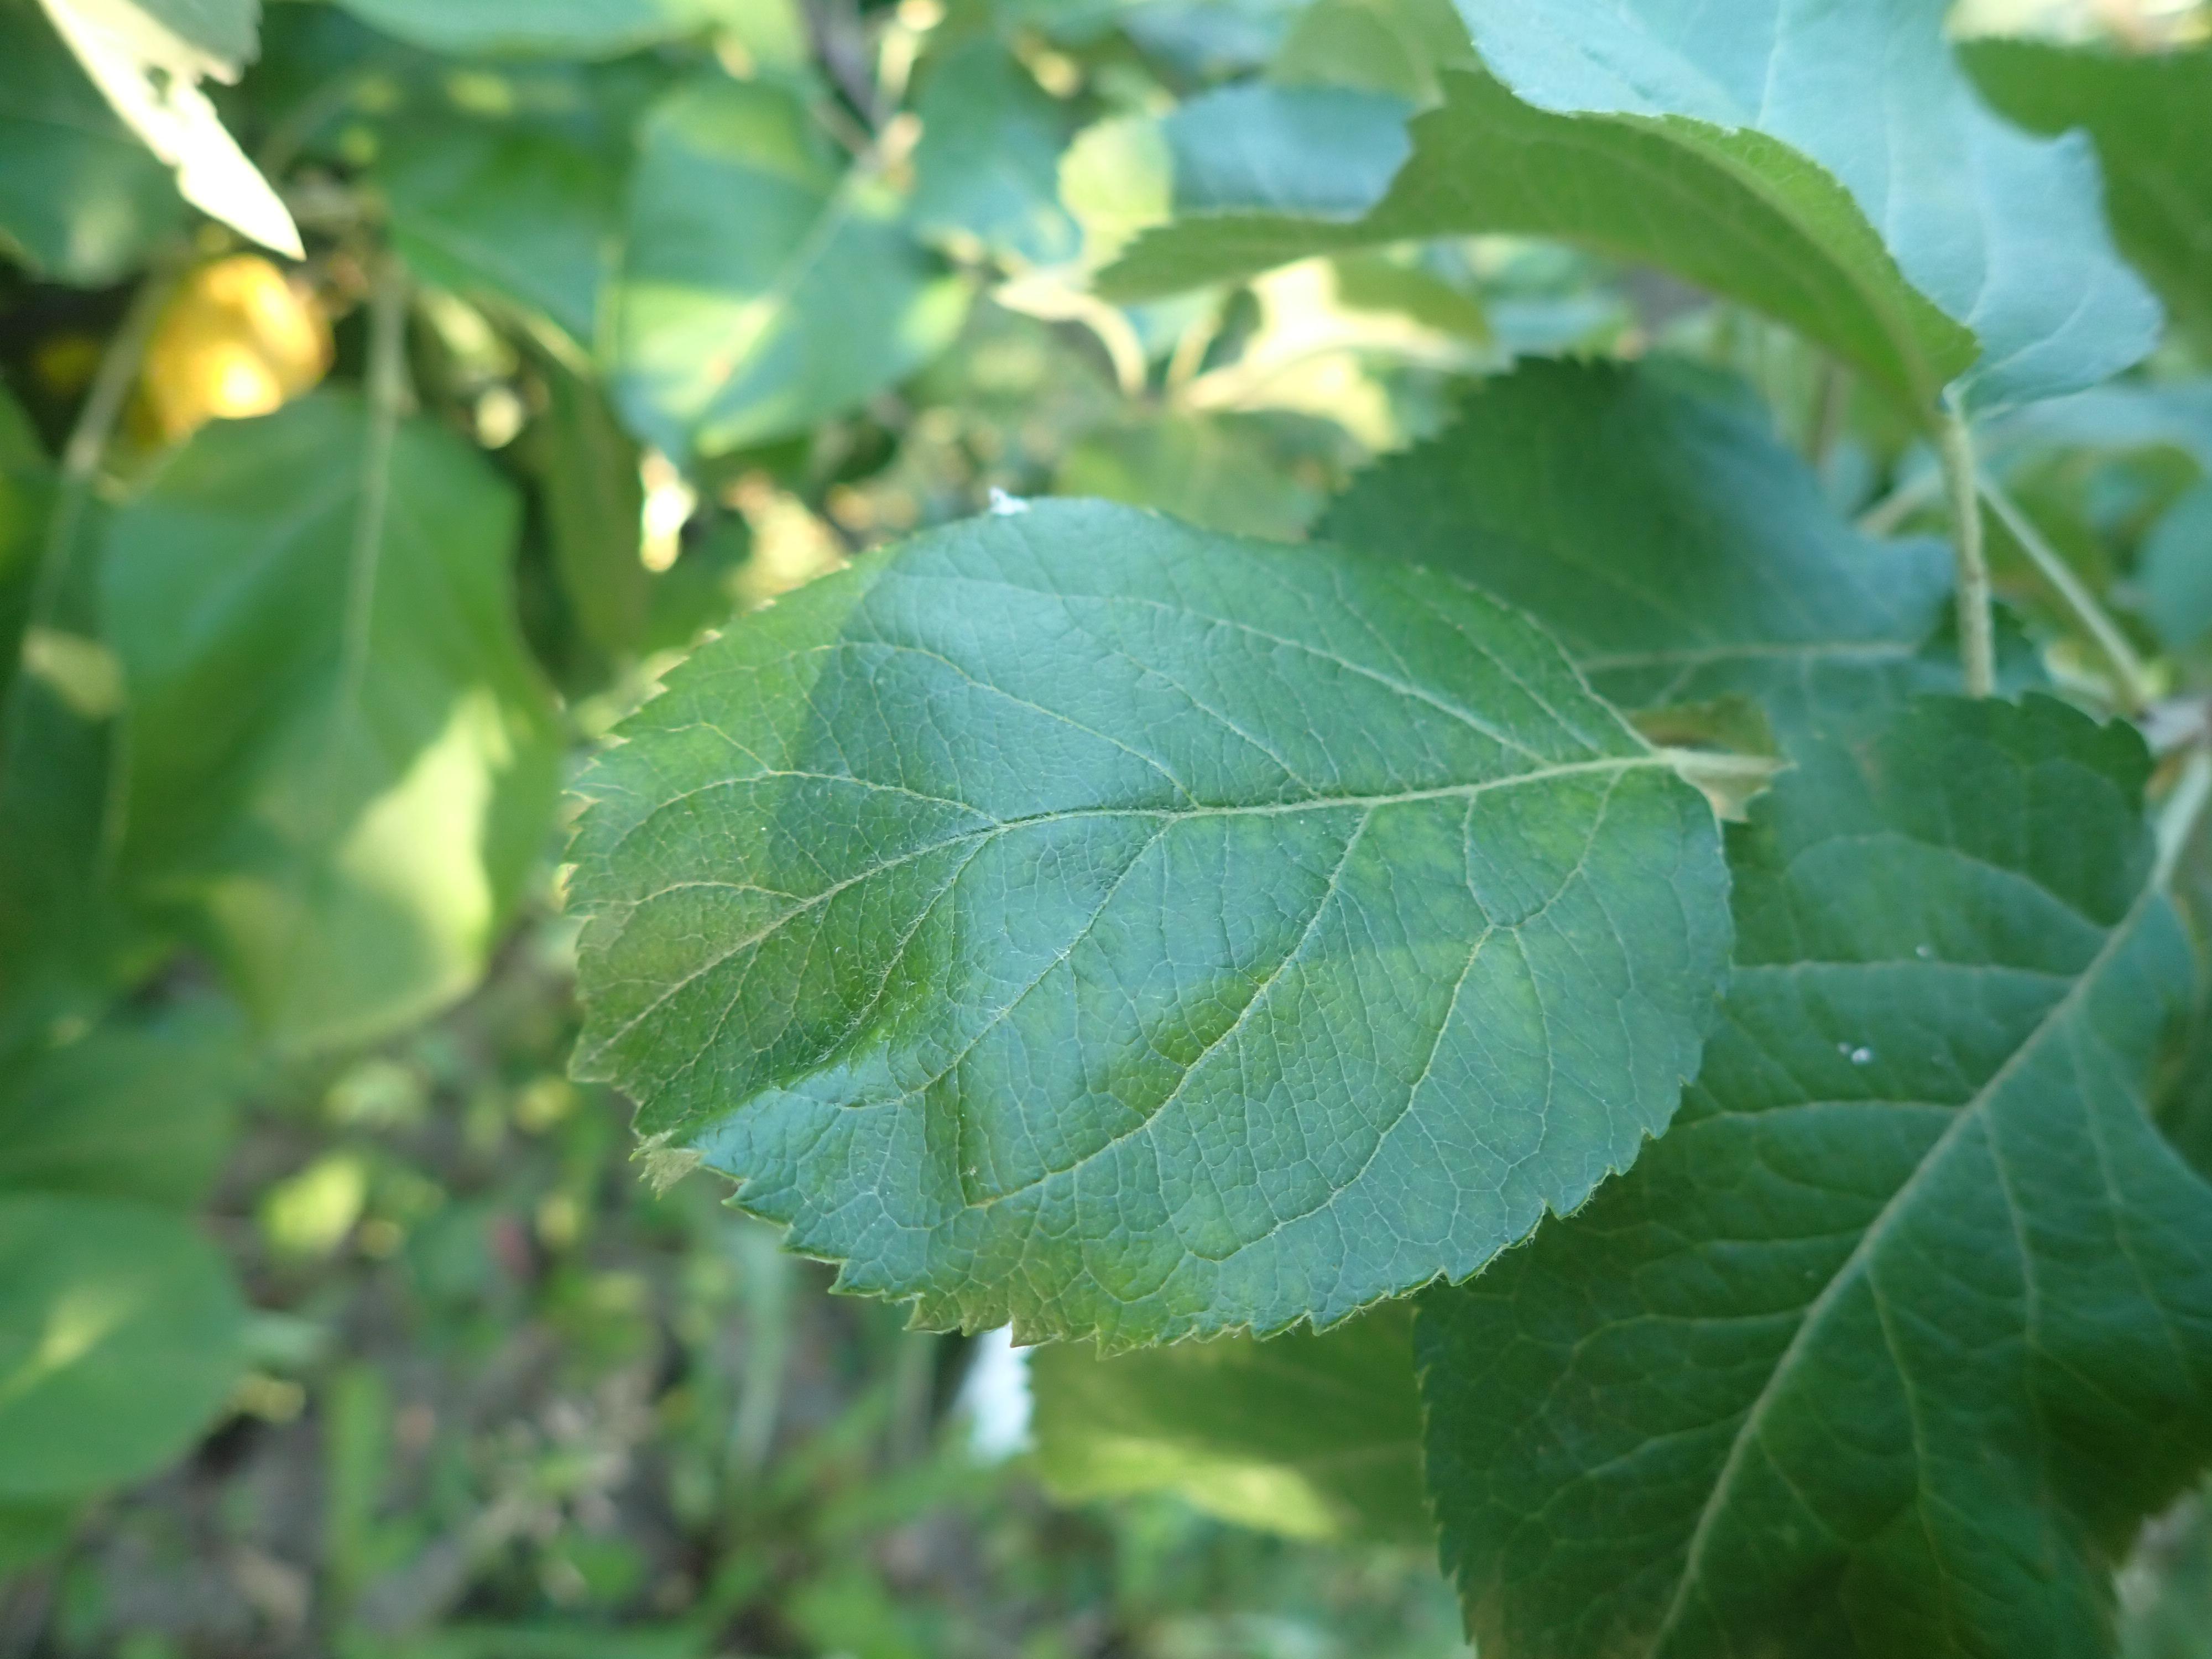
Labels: healthy